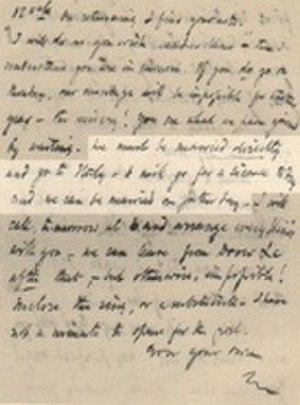
Lettre de Robert Browning à Elizabeth Barrett datée du 10 septembre 1846, reproduction avec l'autorisation spéciale de Wellesley College Library, Special Collections
Elizabeth Barrett Browning, née le 6 mars 1806 à Coxhoe Hall, dans le comté de Durham, et morte le 29 juin 1861 à Florence, est une poétesse, essayiste et pamphlétaire anglaise de l'ère victorienne.
Robert Browning, né à Camberwell, Surrey, le 7 mai 1812 et mort à Venise le 12 décembre 1889, est un poète et dramaturge britannique, reconnu comme l'un des deux plus grands créateurs poétiques de l'Angleterre victorienne, l'égal, quoique dans un style tout différent, de Tennyson.